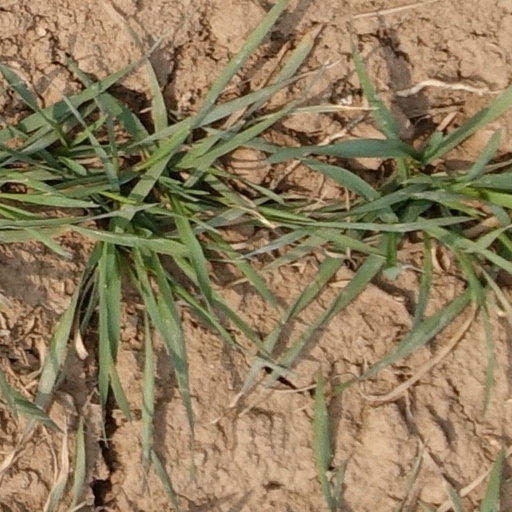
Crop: wheat